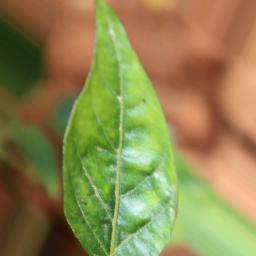
Label: mites_and_trips